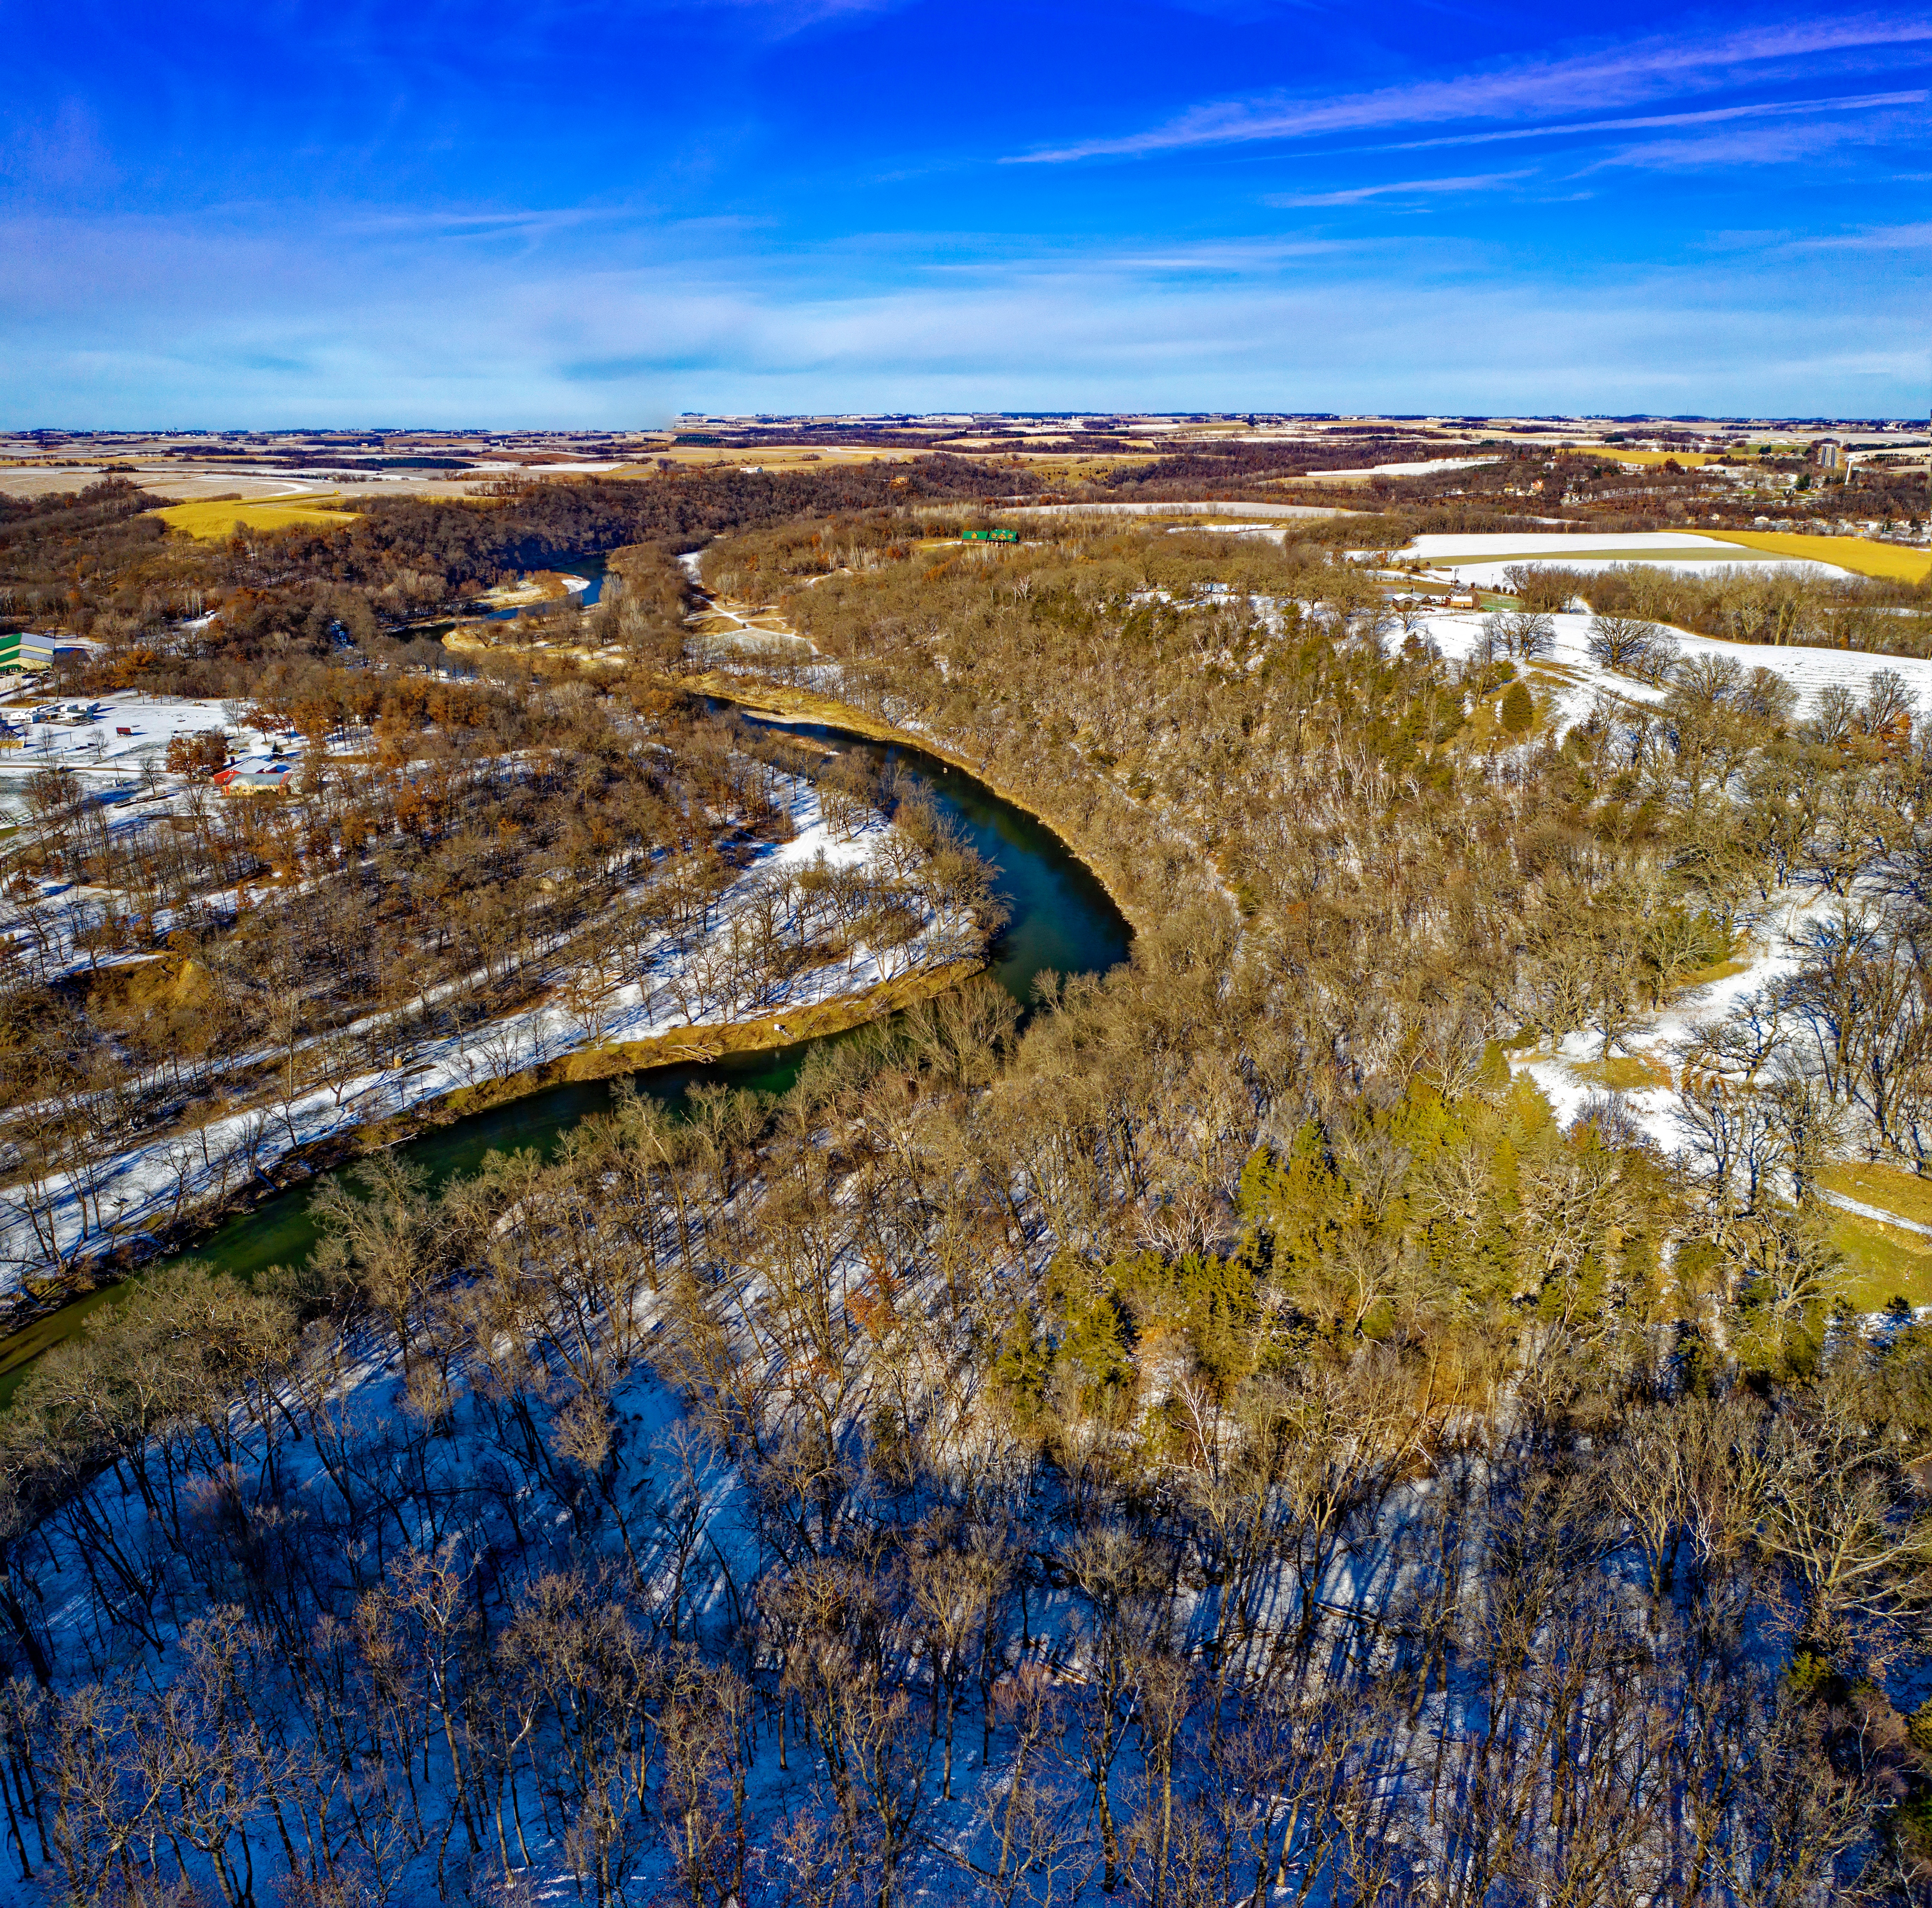
natural landscape, nature, sky, wilderness, natural environment, tundra, winter, mountain, rock, cloud, tree, hill, landscape, highland, river, fell, geology, rural area, national park, sunlight, freezing, photography, snow, grassland, badlands, road, coast, terrain, formation, ice, horizon, cliff, bay, reservoir, autumn, city